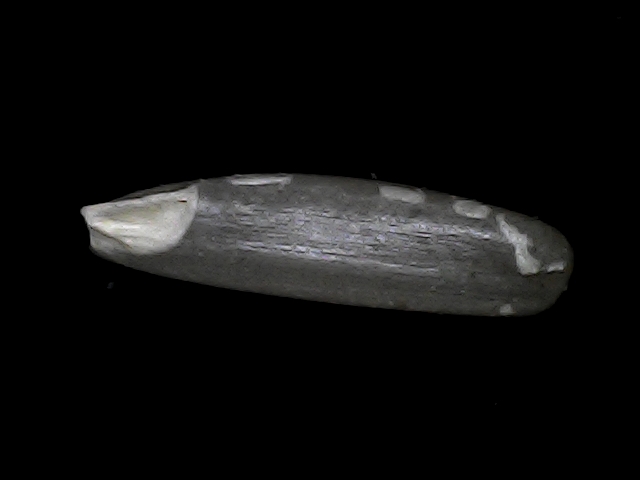
Rice variety: BRRI102